Celebrity Big Brother (British TV series) series 12

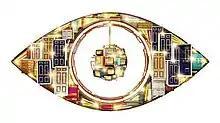
Series twelve logo

Celebrity Big Brother 12 was the twelfth series of the British reality television series "Celebrity Big Brother". It launched on 22 August 2013, three days after the fourteenth regular series final, in two parts. The series ended after 23 days on 13 September 2013, with Charlotte Crosby being voted the winner of the series by the public. It continued to air on Channel 5 as part of a two-year contract with Endemol, which secured the show until 2014. It was the fifth celebrity series to air on Channel 5 and the eighth series of "Big Brother" to air on the broadcaster overall since they acquired the show.